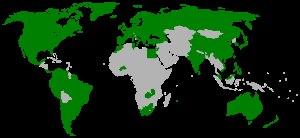
La Conférence de La Haye de droit international privé, organisation qui a précisément pour but l'harmonisation des règles de droit international privé au niveau mondial, a élaboré une trentaine de conventions internationales dont une vingtaine est actuellement en vigueur et dont une grande partie porte exclusivement sur les règles de conflit de lois, par exemple en matière de loi applicable aux obligations alimentaires, aux accidents de la circulation routière, à la responsabilité du fait des produits, aux régimes matrimoniaux ou encore aux successions.